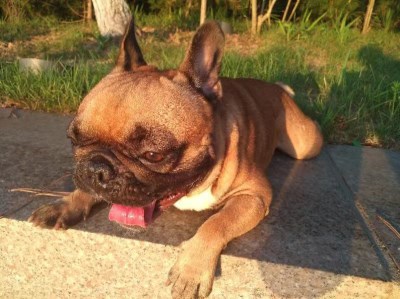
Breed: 1121-n000002-French_bulldog